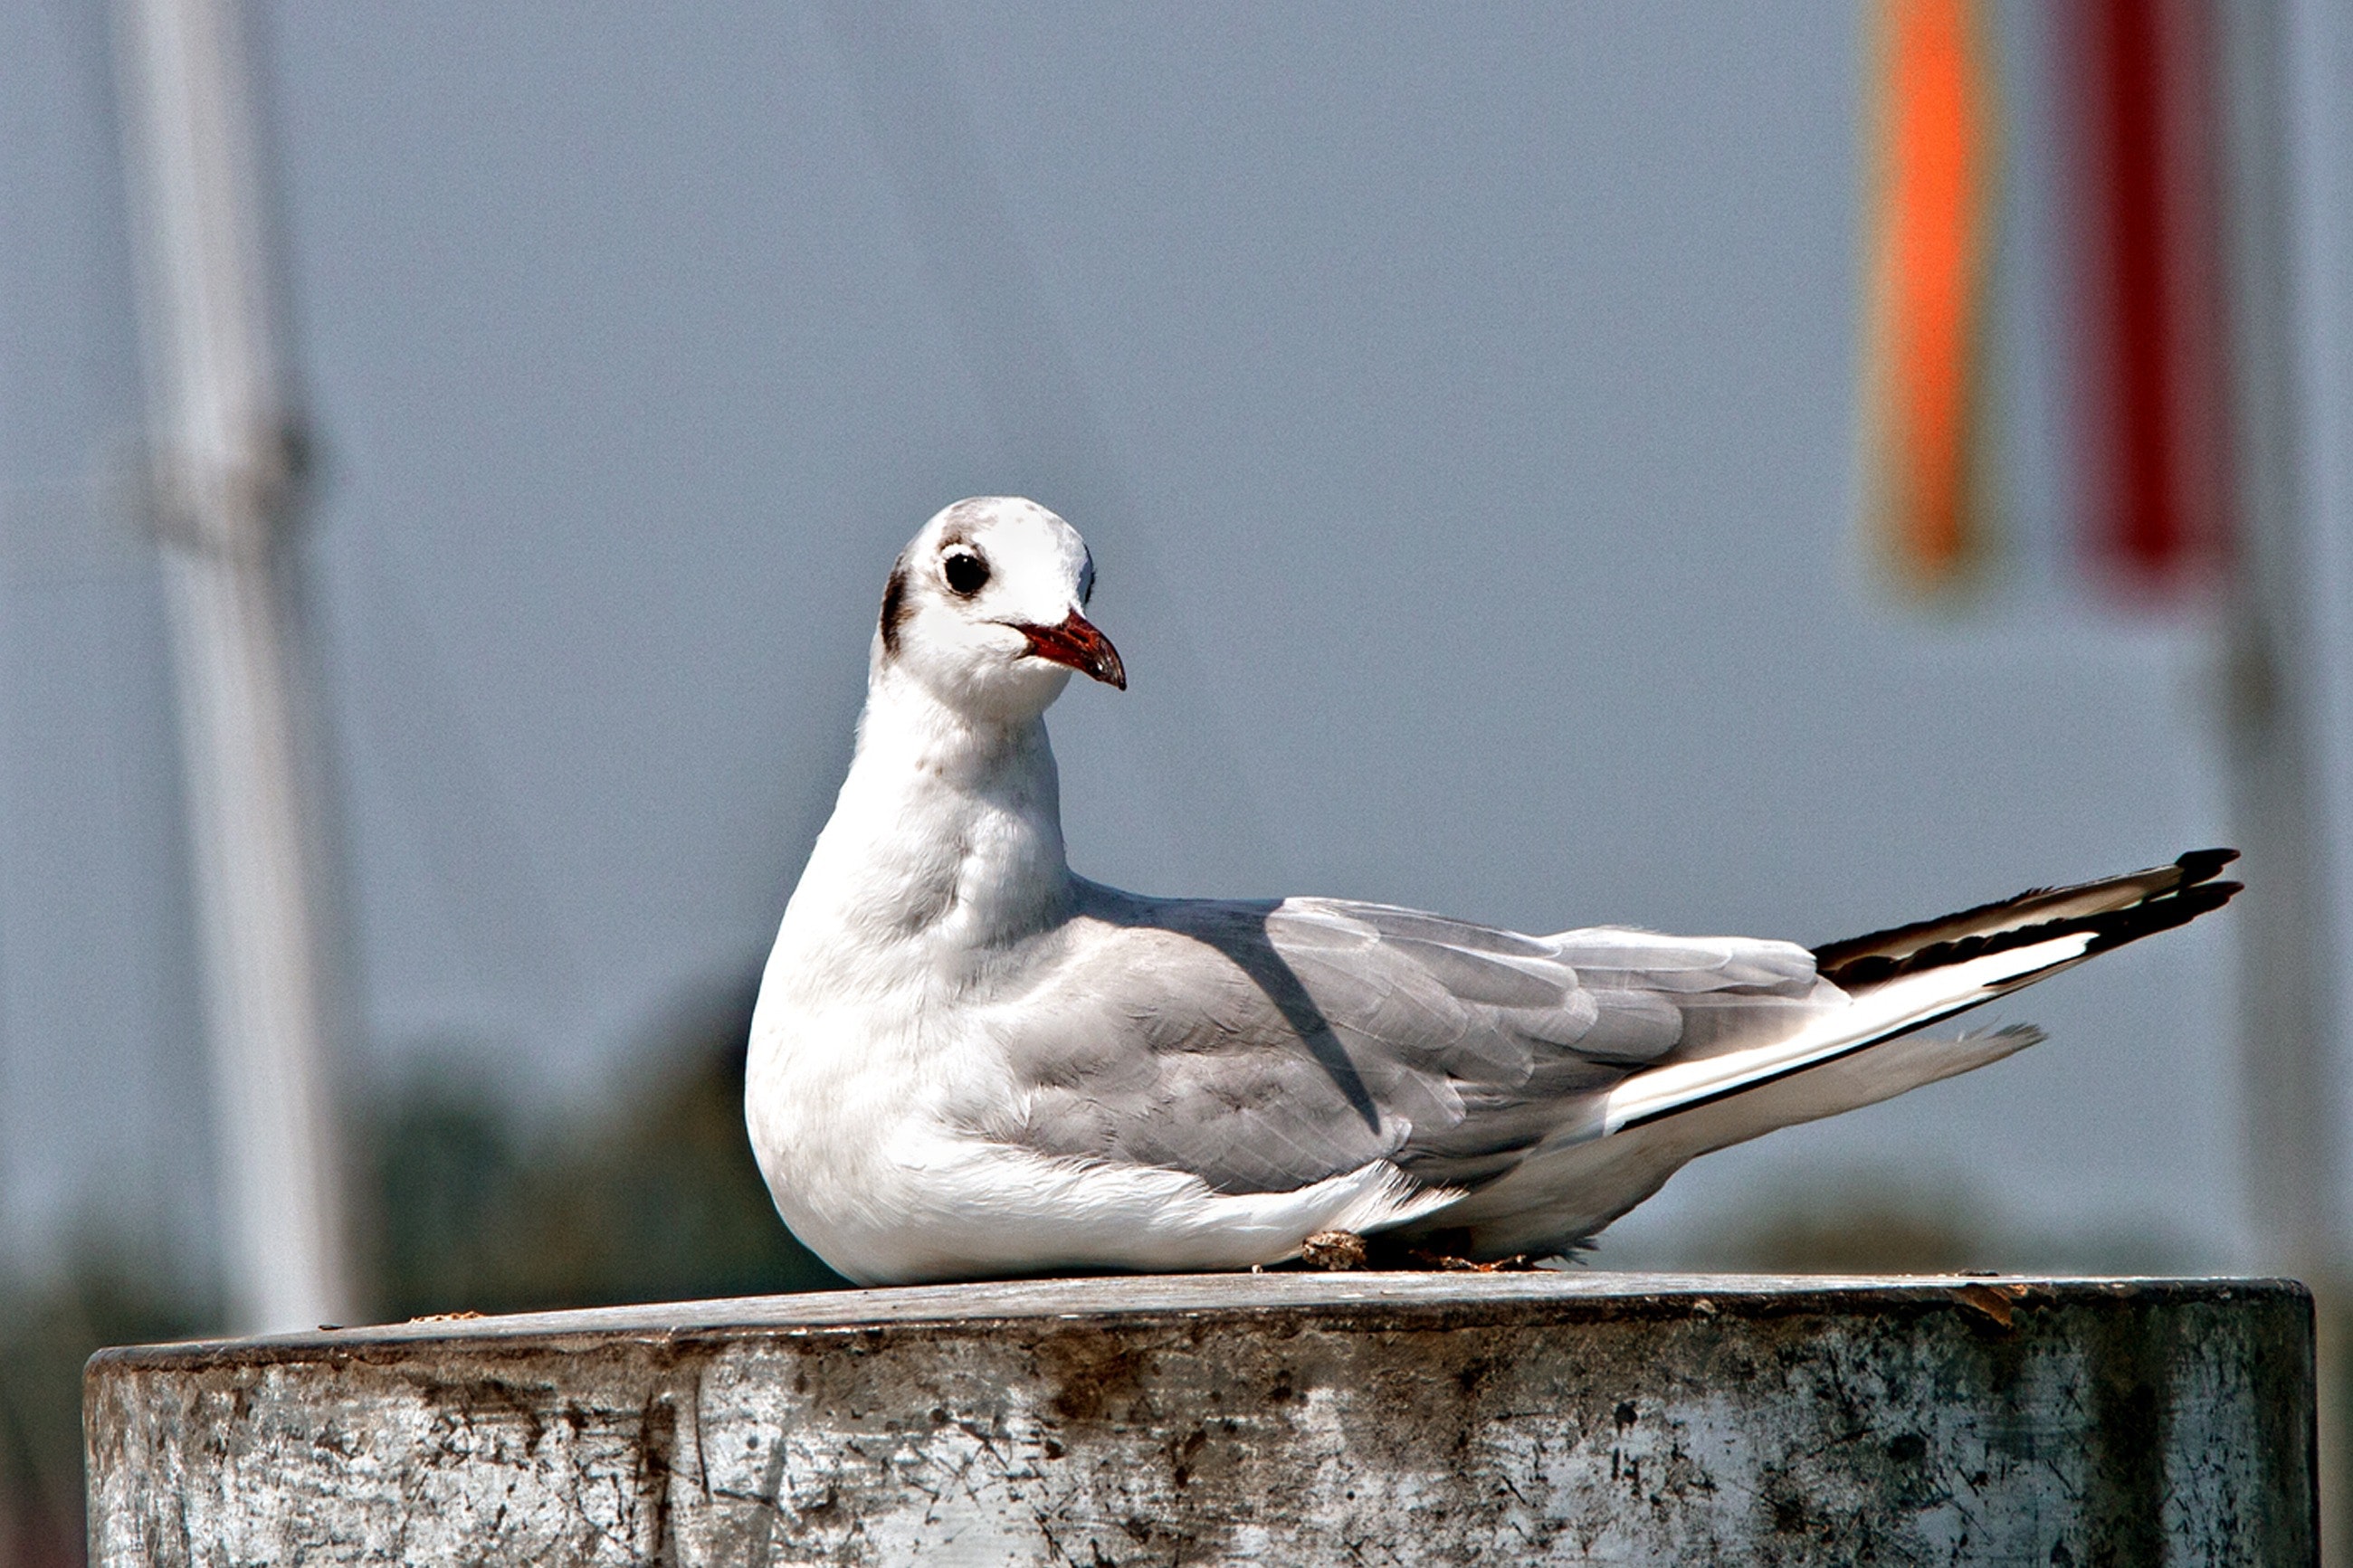
bird, vertebrate, beak, seabird, pigeons and doves, wing, gull, lari, wildlife, water bird, charadriiformes, feather